Italian Renaissance sculpture

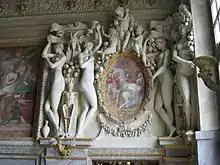
Stucco overdoor at Fontainebleau, probably designed by Primaticcio, who painted the oval inset

The ultimate expression of reputation, reserved for rulers and generals, was a full-size equestrian statue; Roman examples survived in the "Equestrian Statue of Marcus Aurelius" in Rome and the Regisole in Pavia (now destroyed). There were stiff Gothic precursors in marble at the Scaliger Tombs in Verona, and one of Bernabò Visconti in Milan by Bonino da Campione (1363). A number of temporary ones were made for festivities, but very few in bronze during the Renaissance. The attraction of the form is shown by two fictive statues painted in fresco in Florence Cathedral: that for Sir John Hawkwood (Paolo Uccello, 1436), is next to that for Niccolò da Tolentino (Andrea del Castagno 1456).